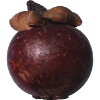
Label: mangostan